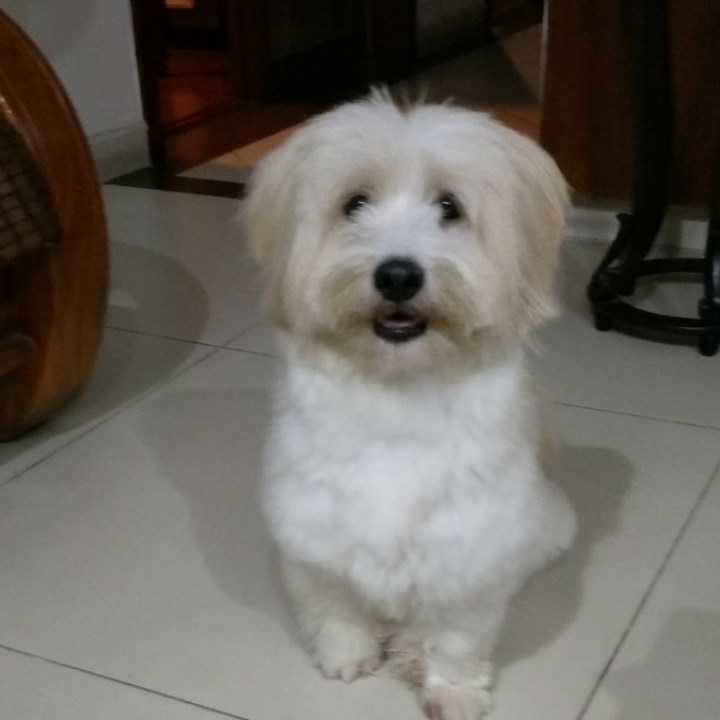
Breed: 3083-n000117-Bichon_Frise